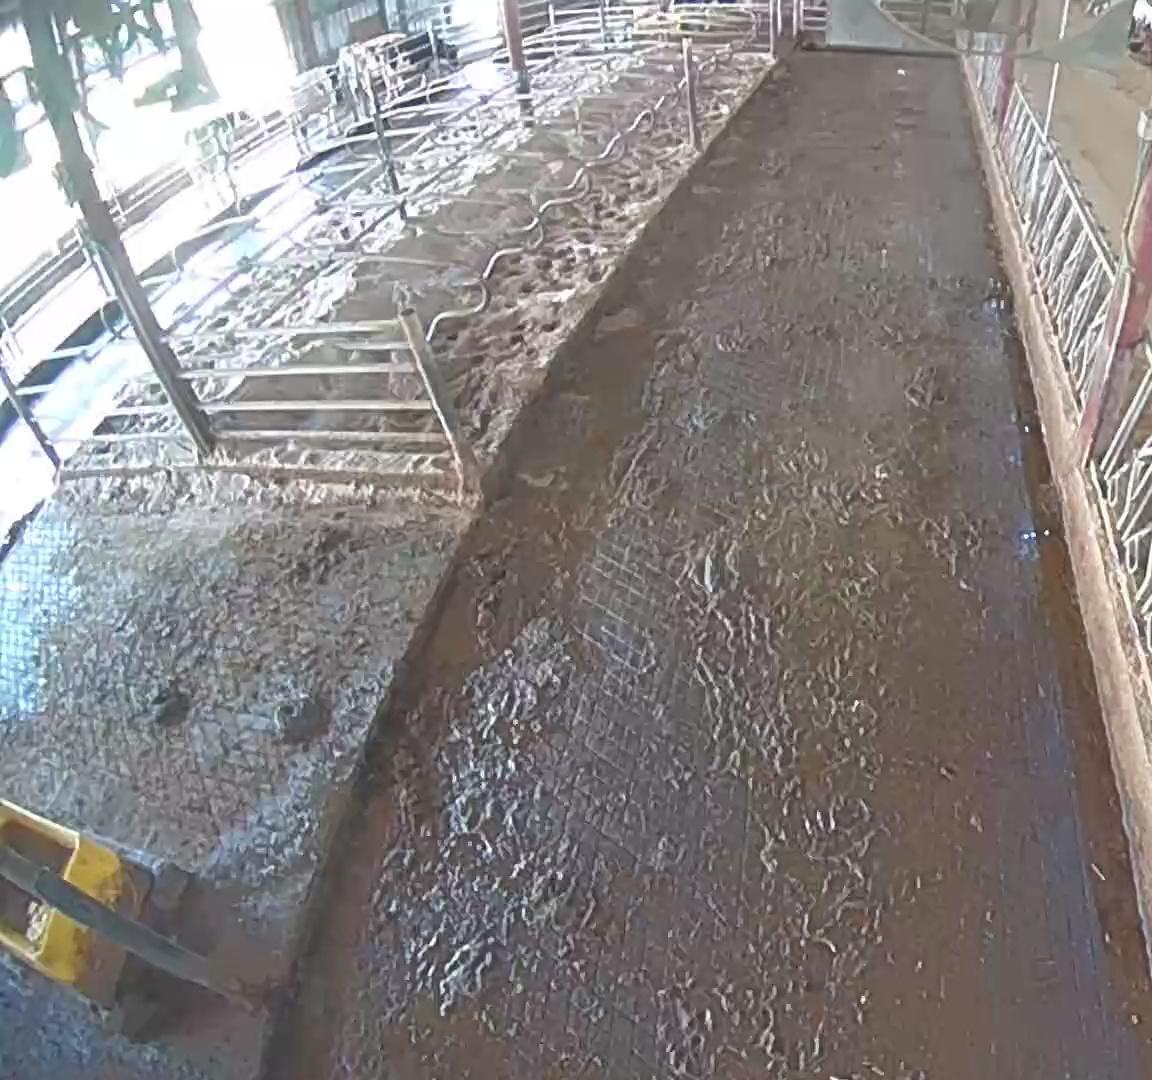
Number of cows: 0